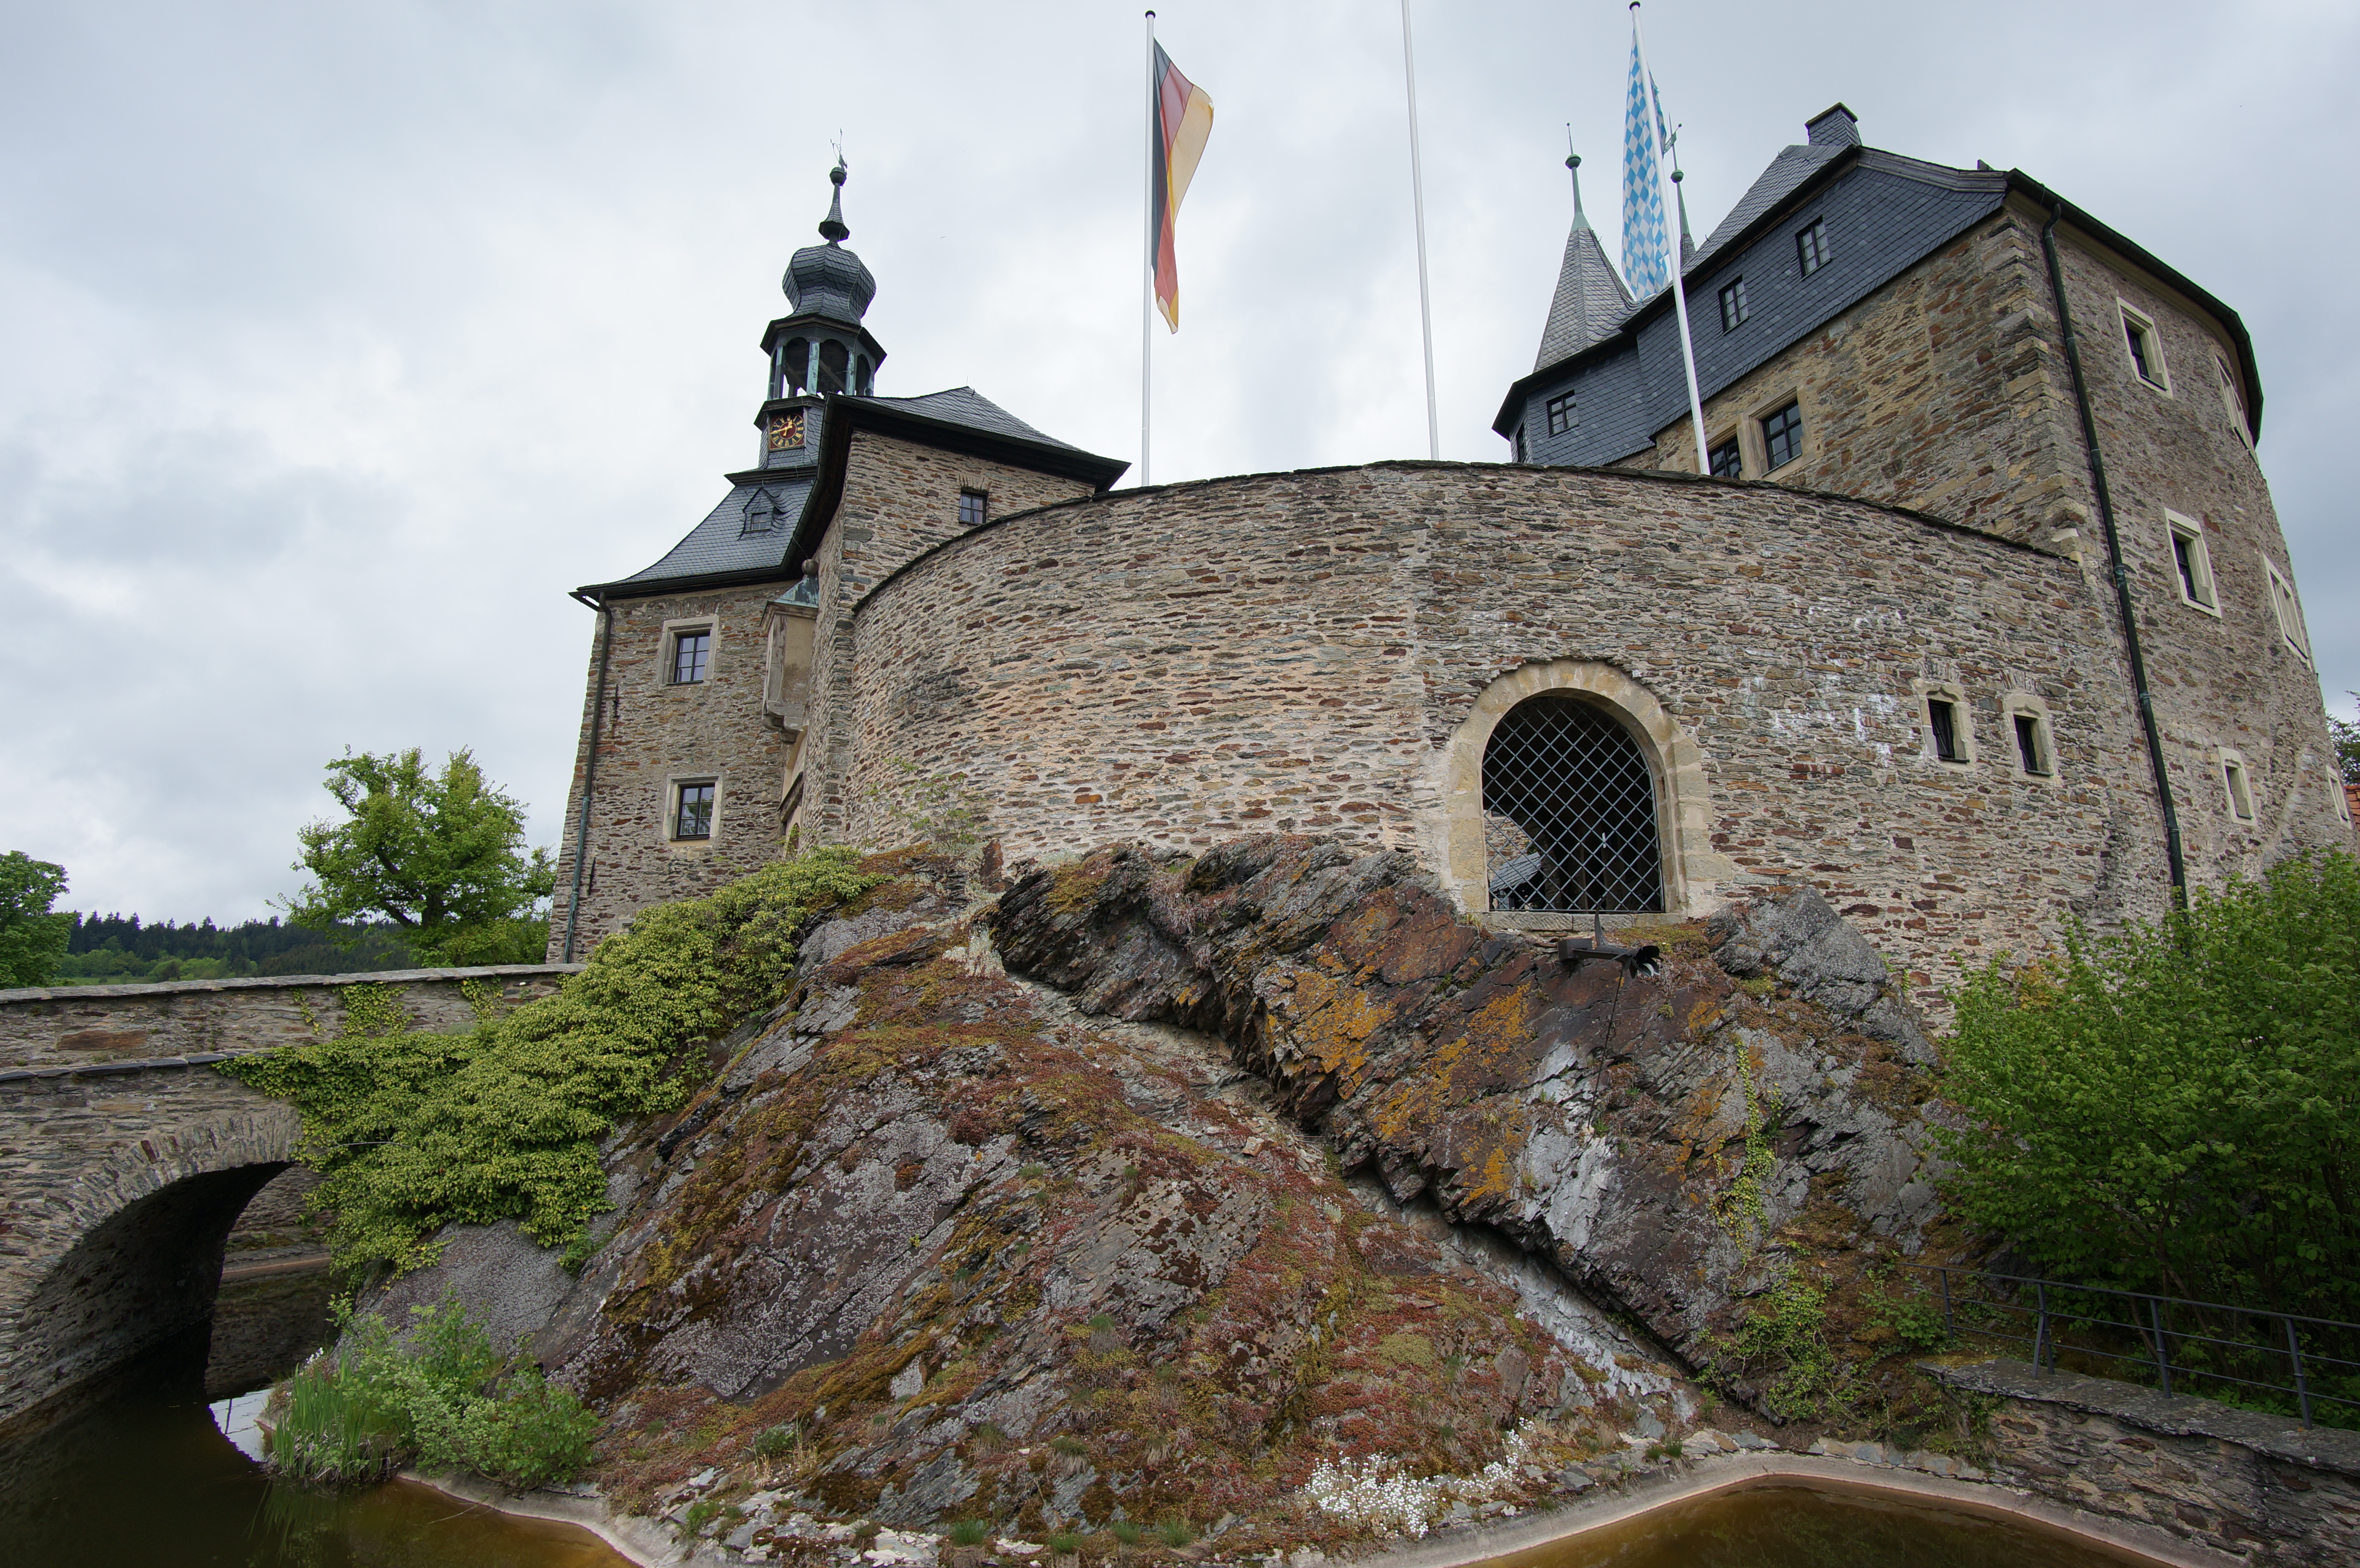
building, chateau, village, tower, castle, church, chapel, fortification, place of worship, 2016, monastery, germany, deutschland, walimex, 12mm, samyang, sony, bayern, nex, nex6, middle ages, lenstagged, steffenzahn, samyang12mm, walimex12mm, lauenstein, ancient history